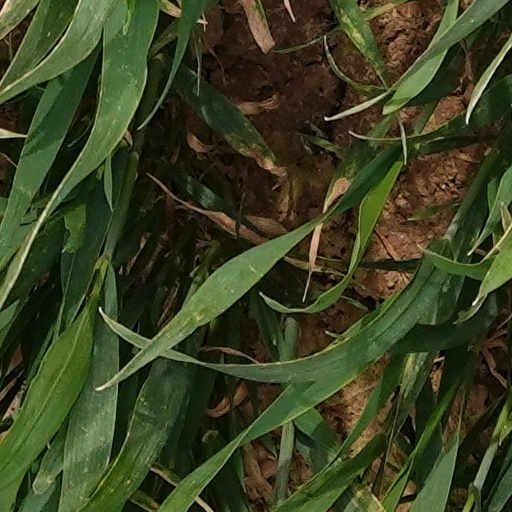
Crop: wheat